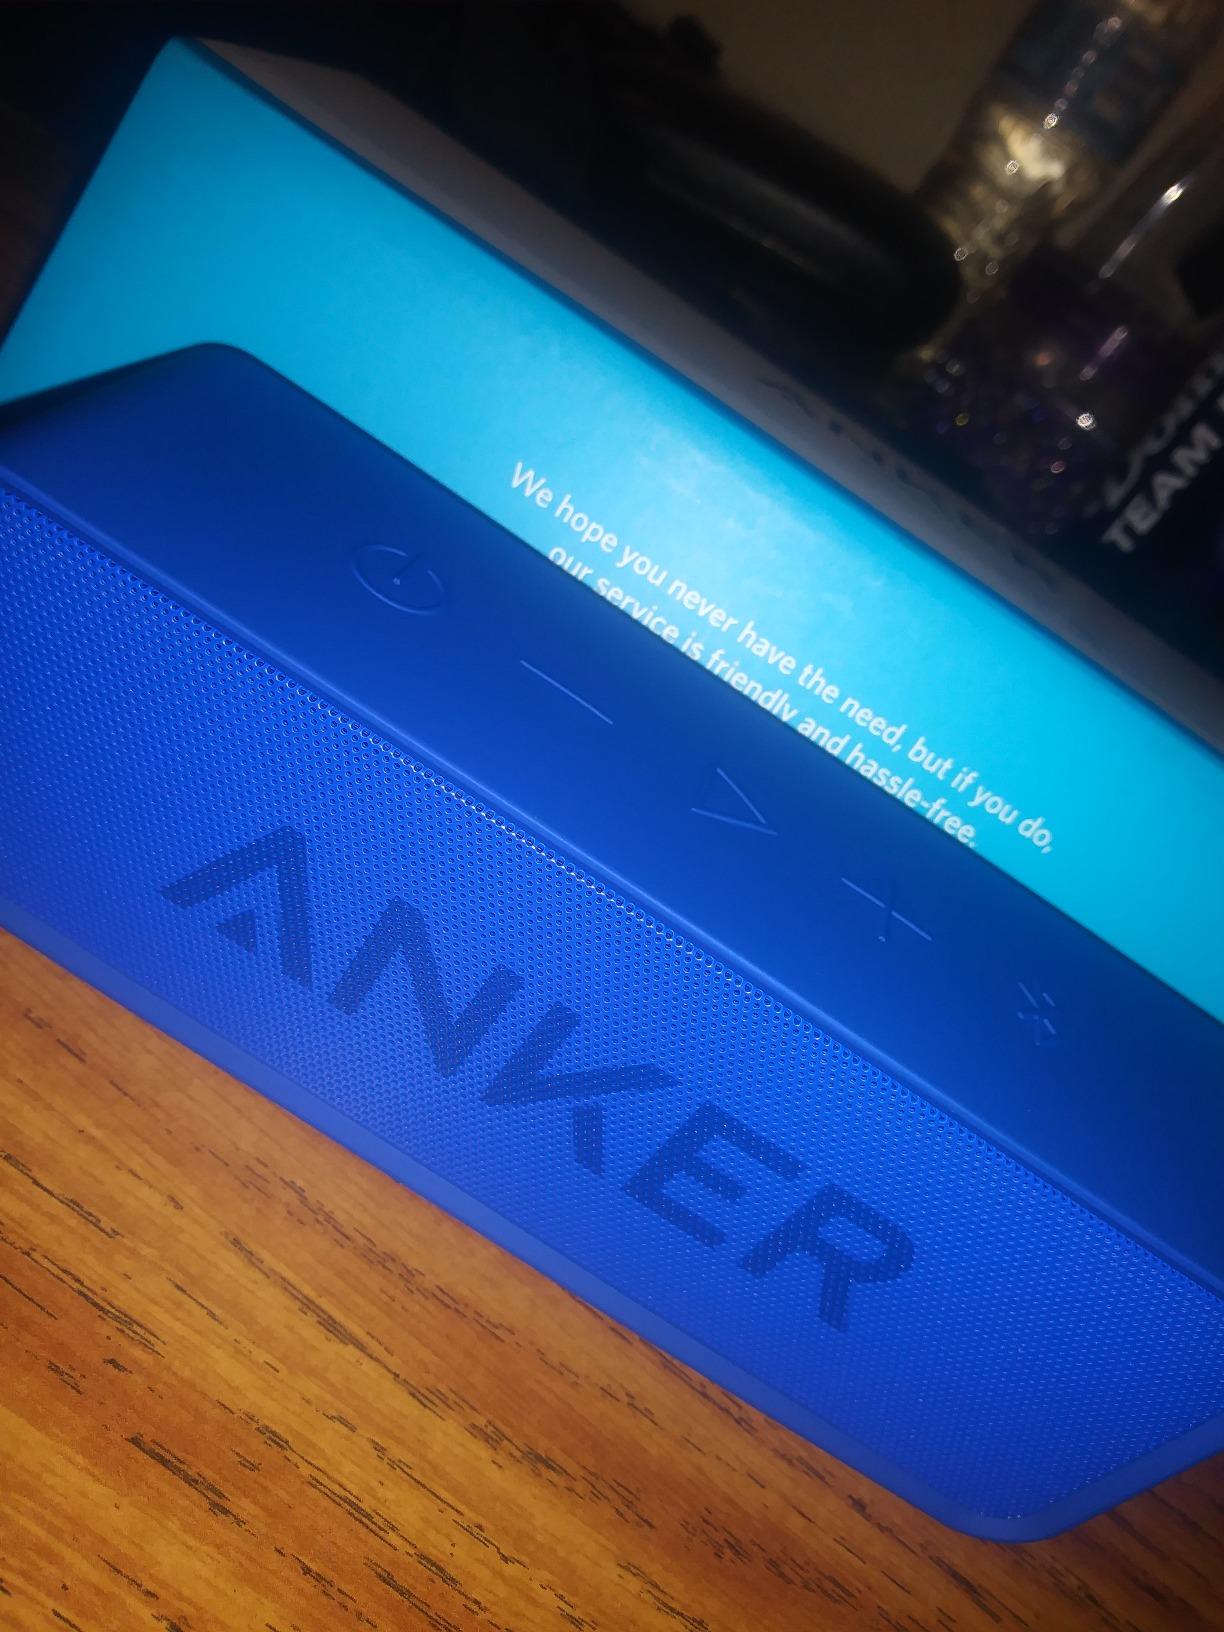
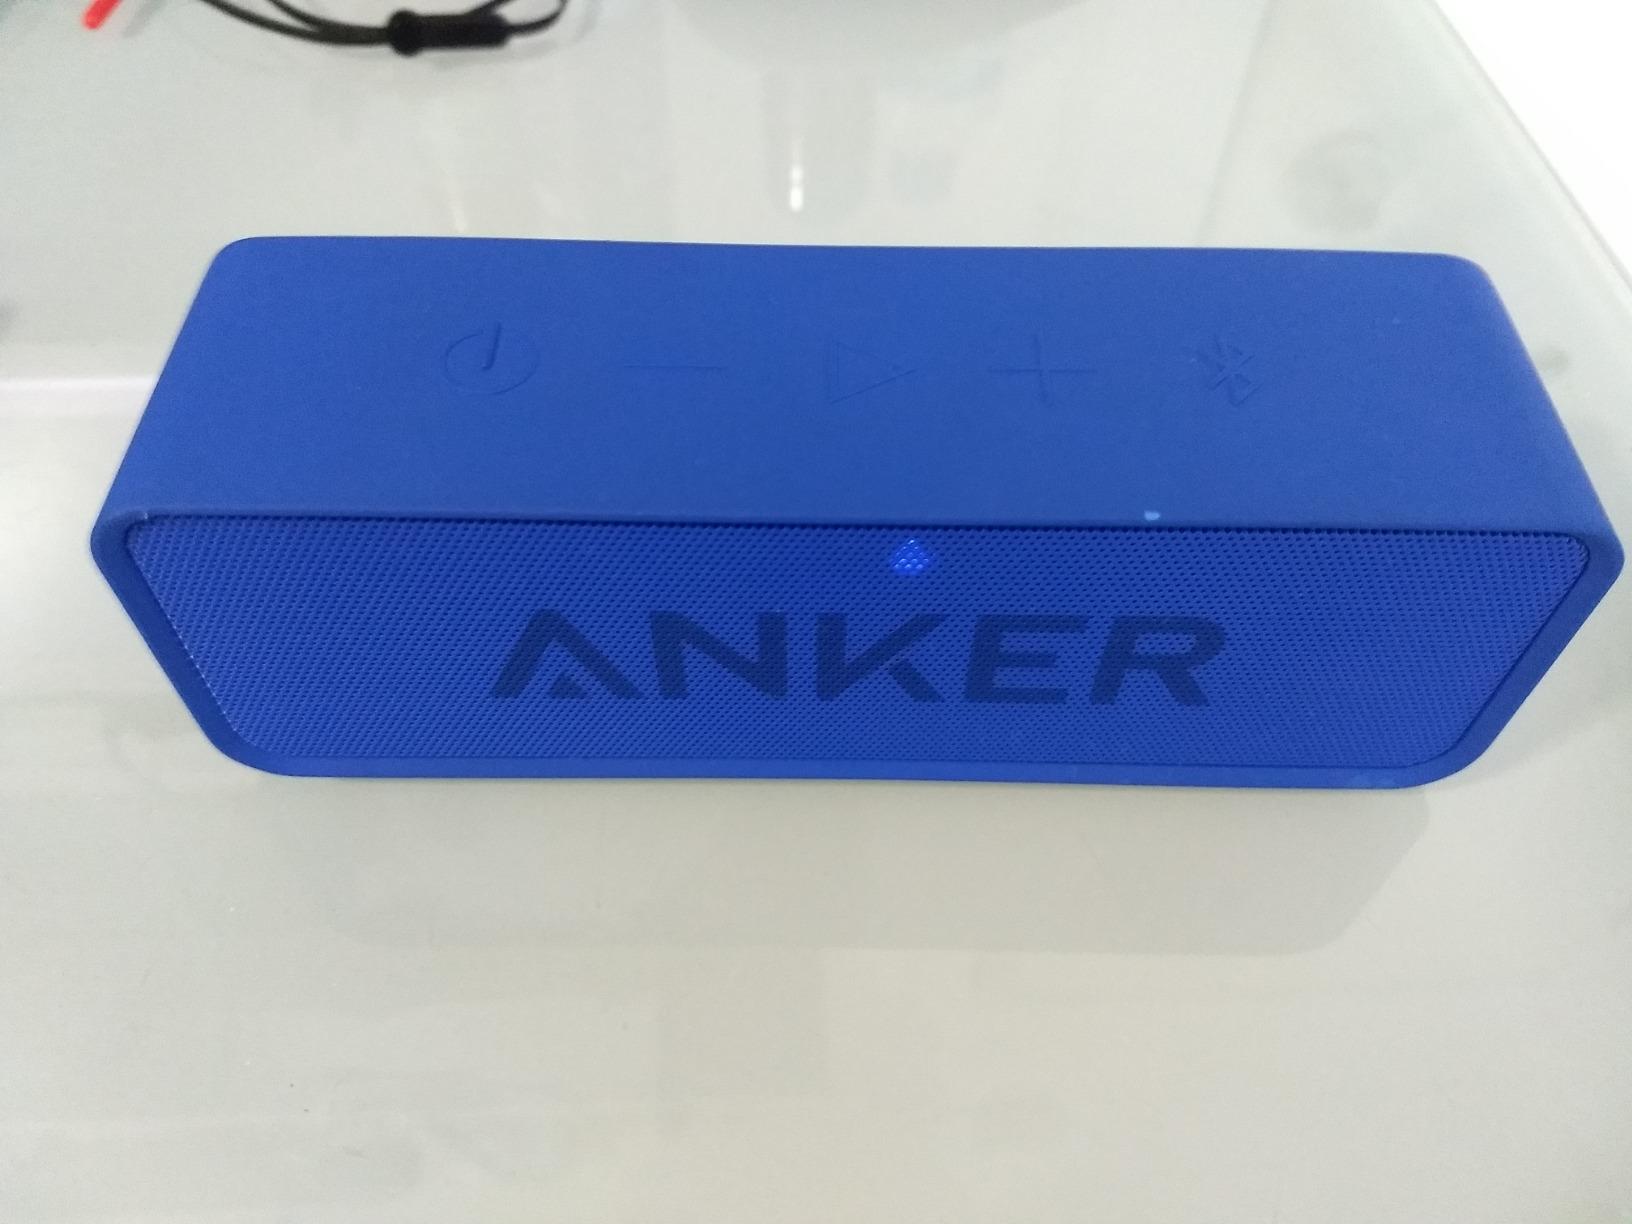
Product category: speaker
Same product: yes